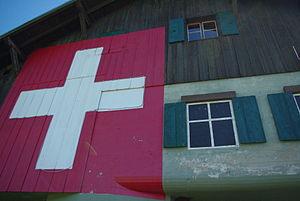
Façade du fort de Pré-Giroud lors de la sortie photo du 18-08-2012